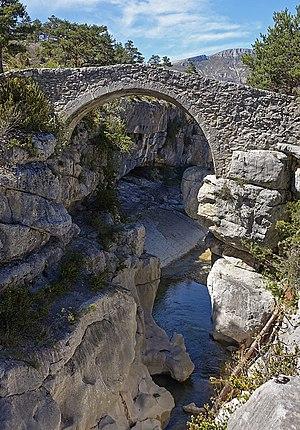
Le pont du Sautet, sur le Jabron, affluent du Verdon, à Trigance (département du Var, France)
Le Jabron est une rivière du Var et des Alpes-de-Haute-Provence, en région Provence-Alpes-Côte d'Azur, aux gorges grandioses, affluent gauche du Verdon, donc sous-affluent du Rhône et de la Durance. Son cours est pratiquement parallèle à celui de l'Artuby.